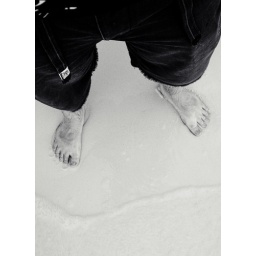
here I am standing at your window again waiting for you to say go away or come in